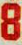
Number: 8